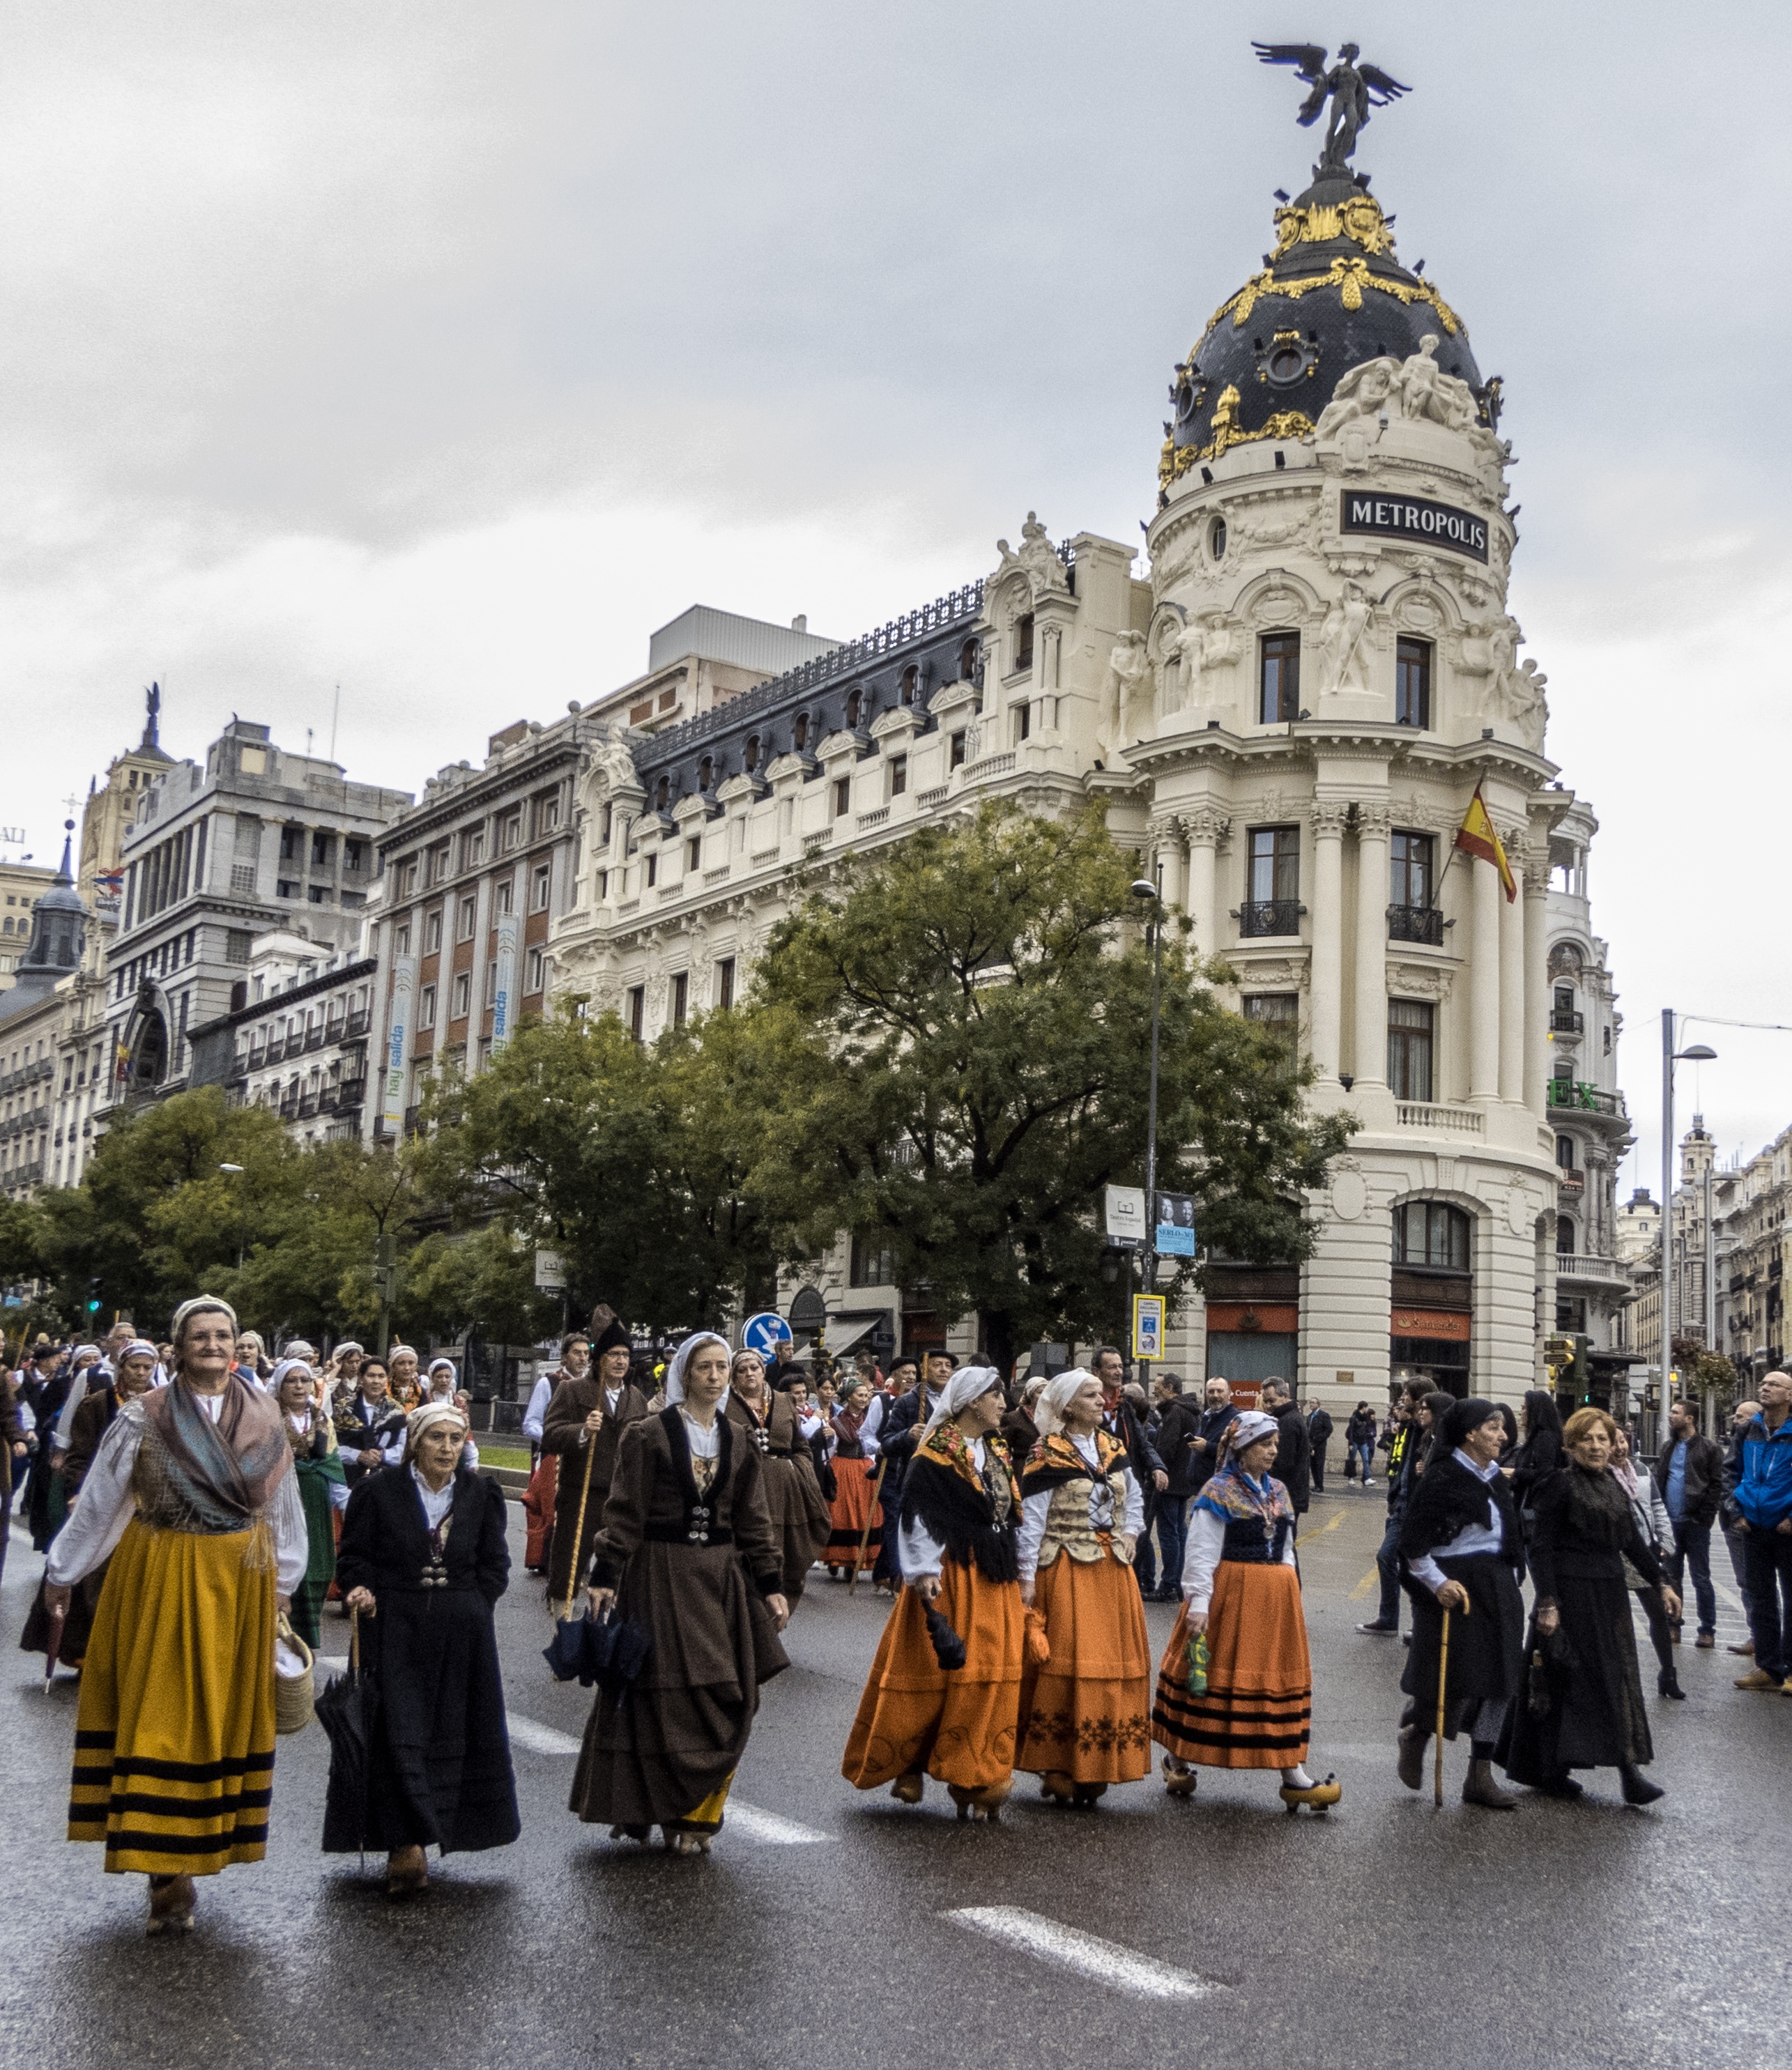
people, city, rural, sheep, landmark, cathedral, clothing, tourism, place of worship, cheese, parade, cows, women, madrid, order, town square, local, basilica, tradition, transhumance, folklore, folk, asturias, regional, avila, traditional clothes, metropolises, great way, tours